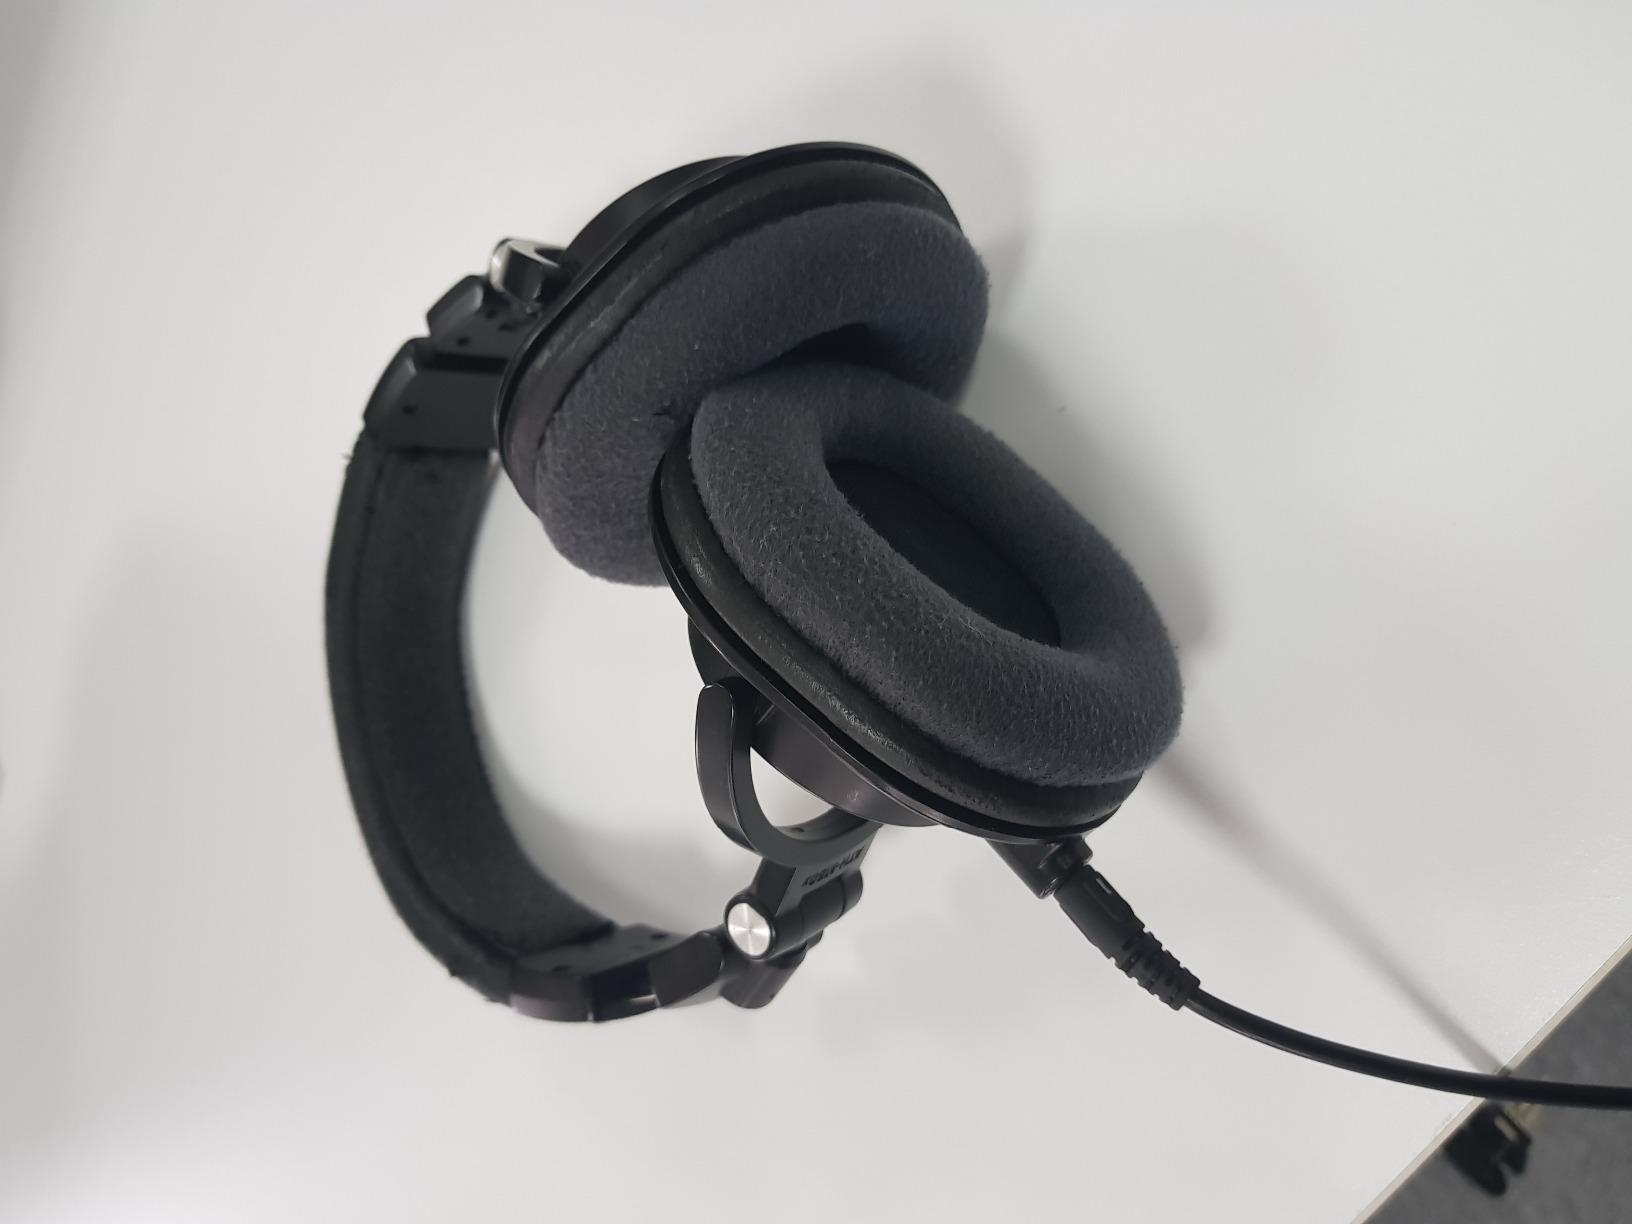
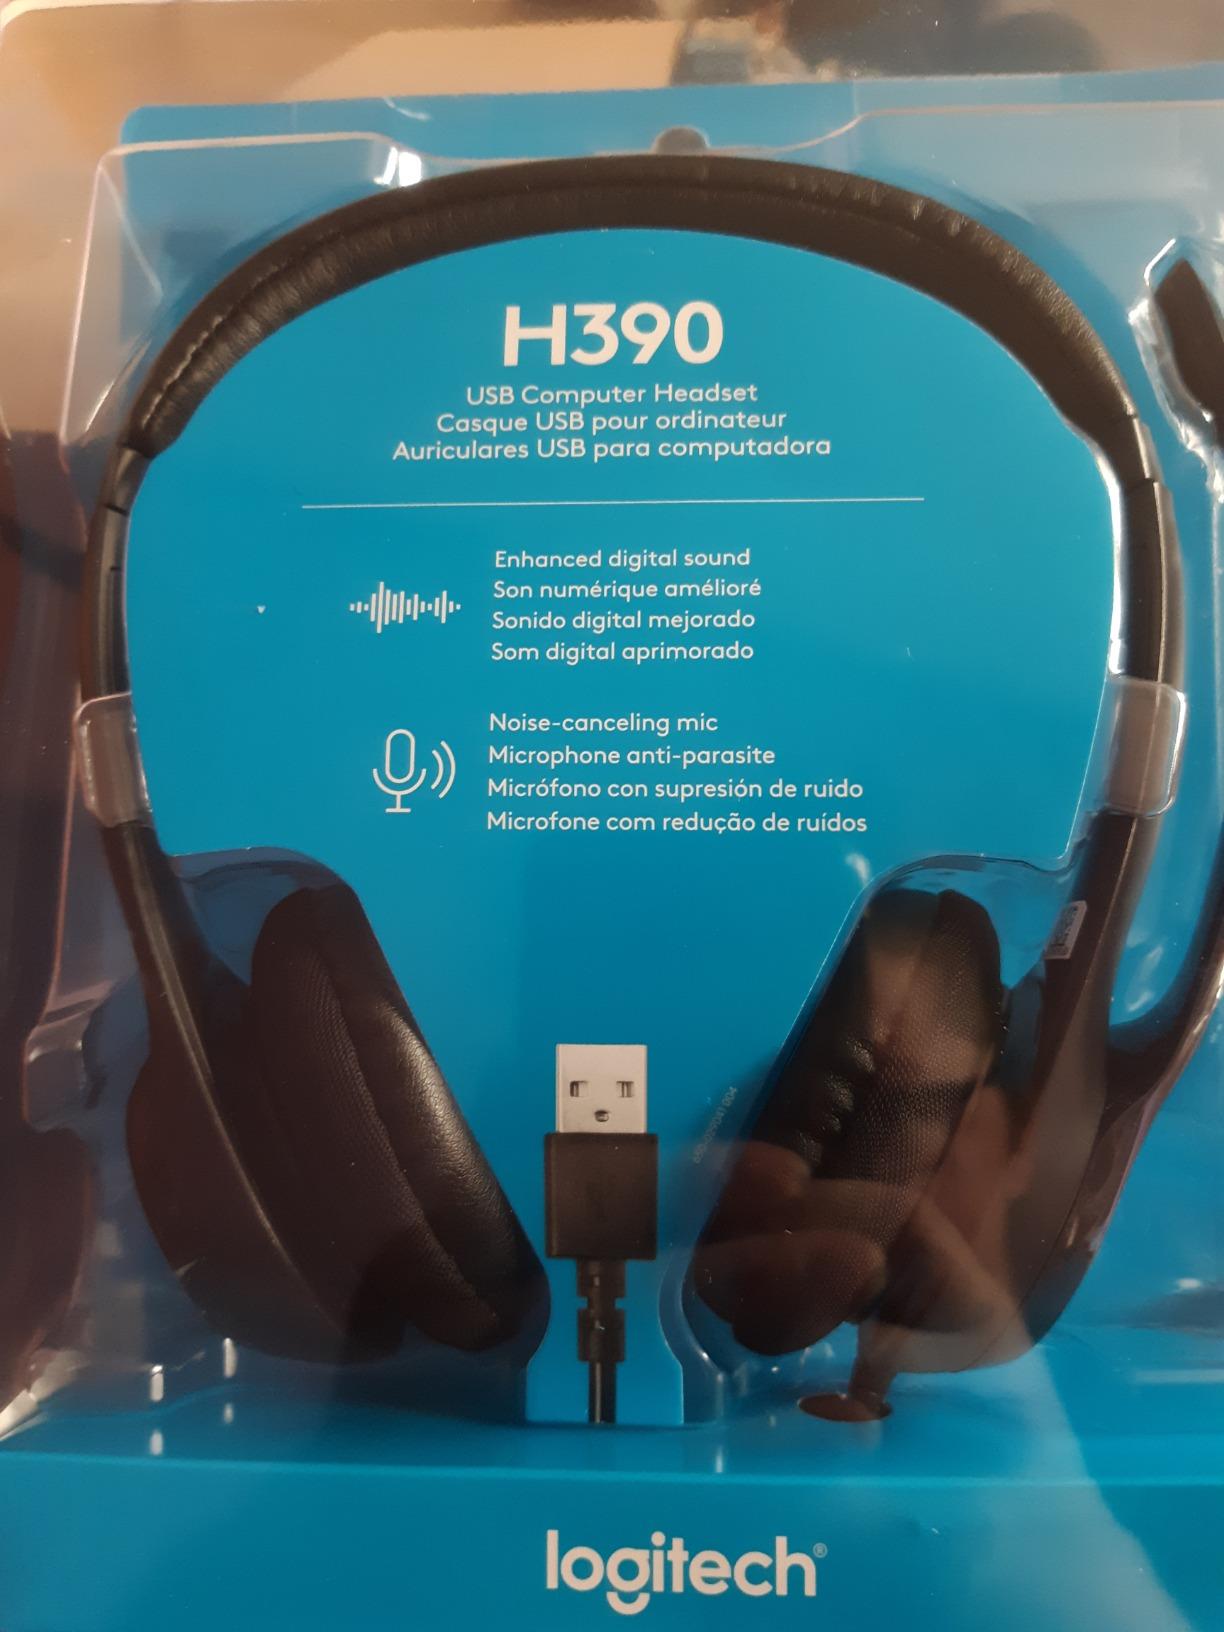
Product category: headphones
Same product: no